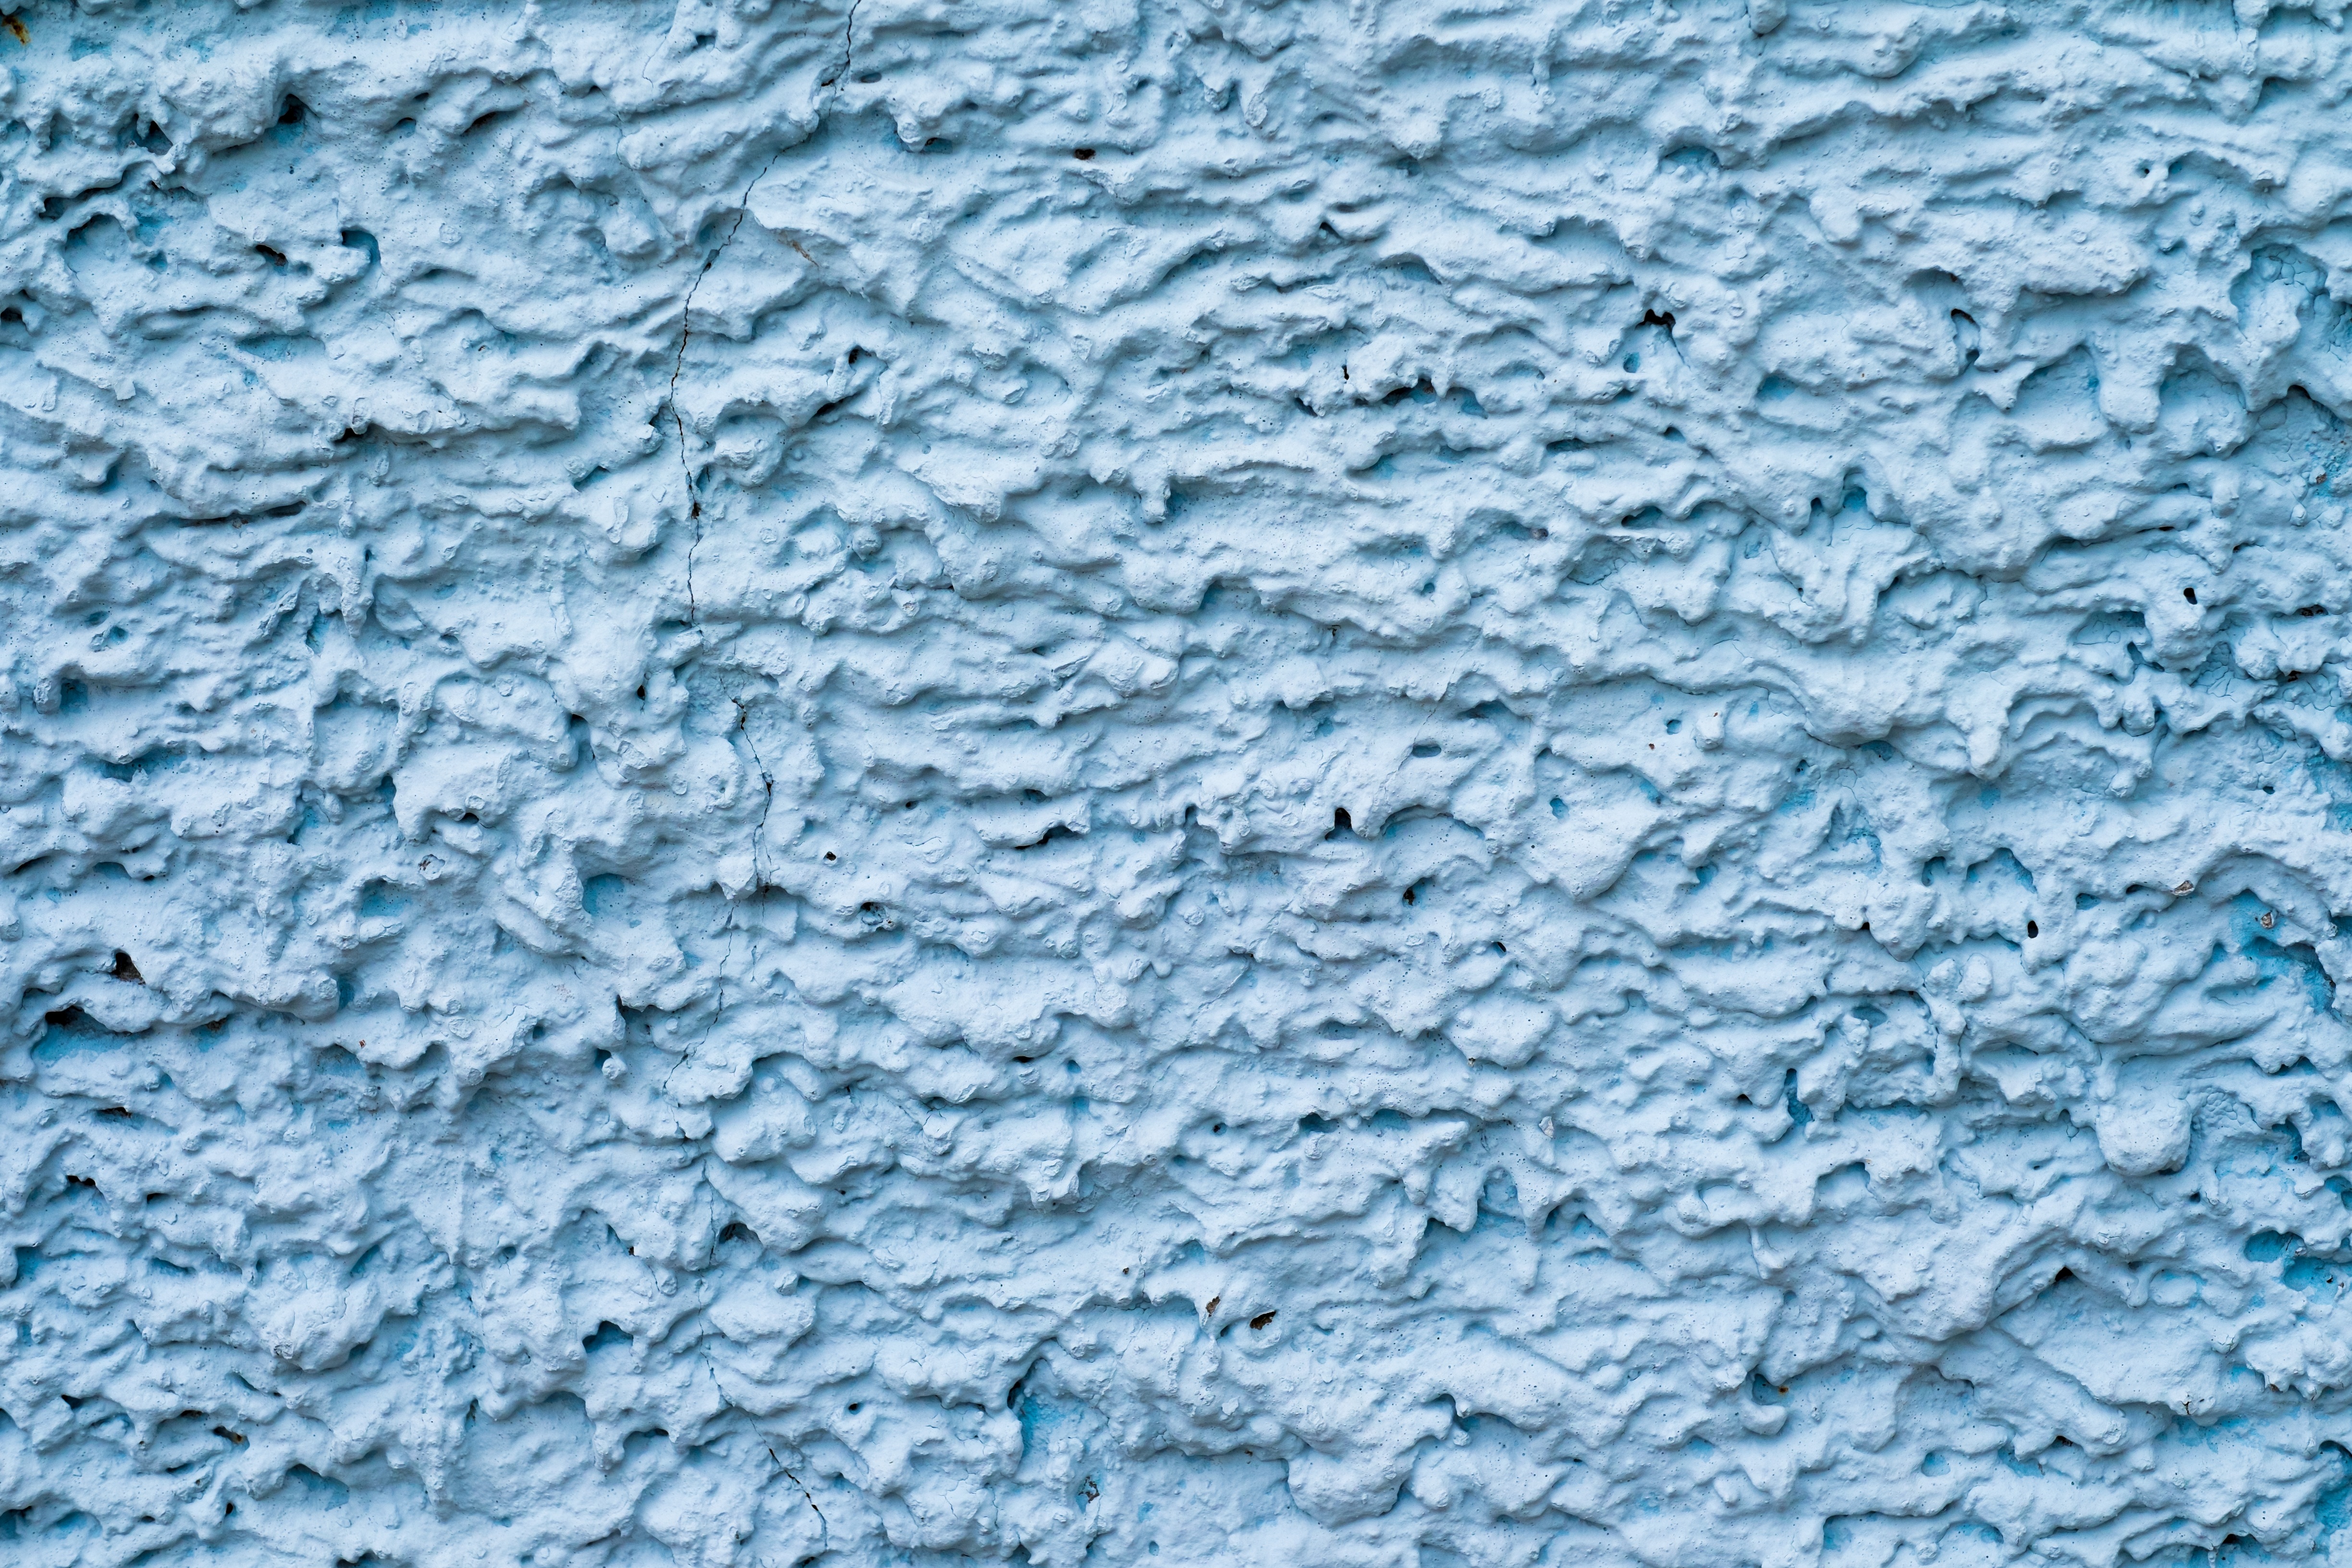
texture, floor, frost, building, wall, asphalt, ice, blue, stone wall, material, block, fortress, background, cement, patterns, listello, cement wall, cement von, geological phenomenon, face breaking